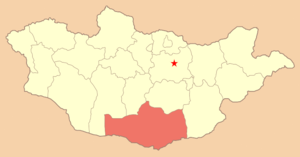
Ömnögov
Ömnögov er en af Mongoliets 21 provinser. Provinsen ligger i det sydlige Mongoliet. Ömnögov har totalt 47 300 indbyggere og et areal på 165 400 km². Provinshovedstaden er Dalandzadgad.